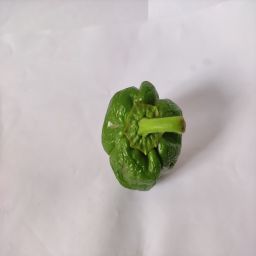
Crop: Bell Pepper
Quality: Ripe